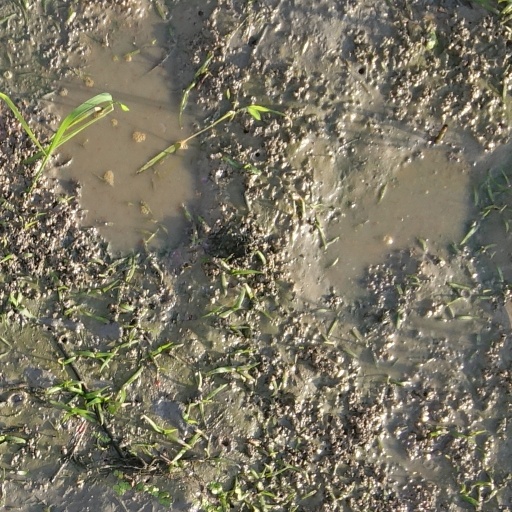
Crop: rice